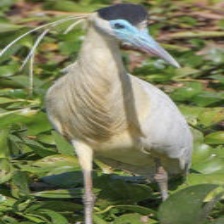
Species: CAPPED HERON
Scientific name: PILHERODIUS PILEATUS
ImageNet parent category: little_blue_heron